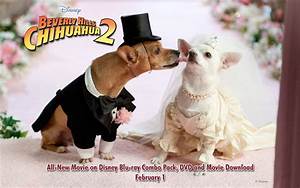
Label: cane